Sky position (RA, Dec in degrees): 232.427, -1.827
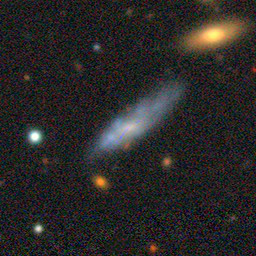
Galaxy morphology: Edge-on Galaxies without Bulge